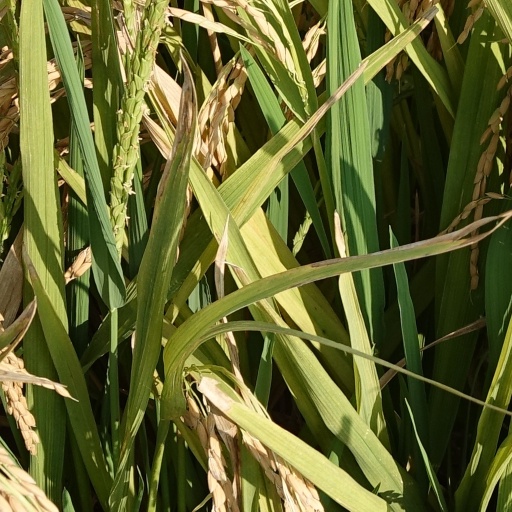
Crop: rice